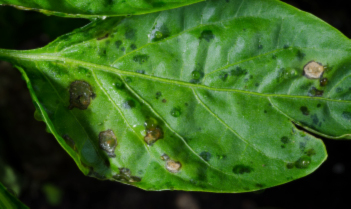
Label: Bell_pepper leaf spot
Plant: Bell pepper
Condition: leaf spot